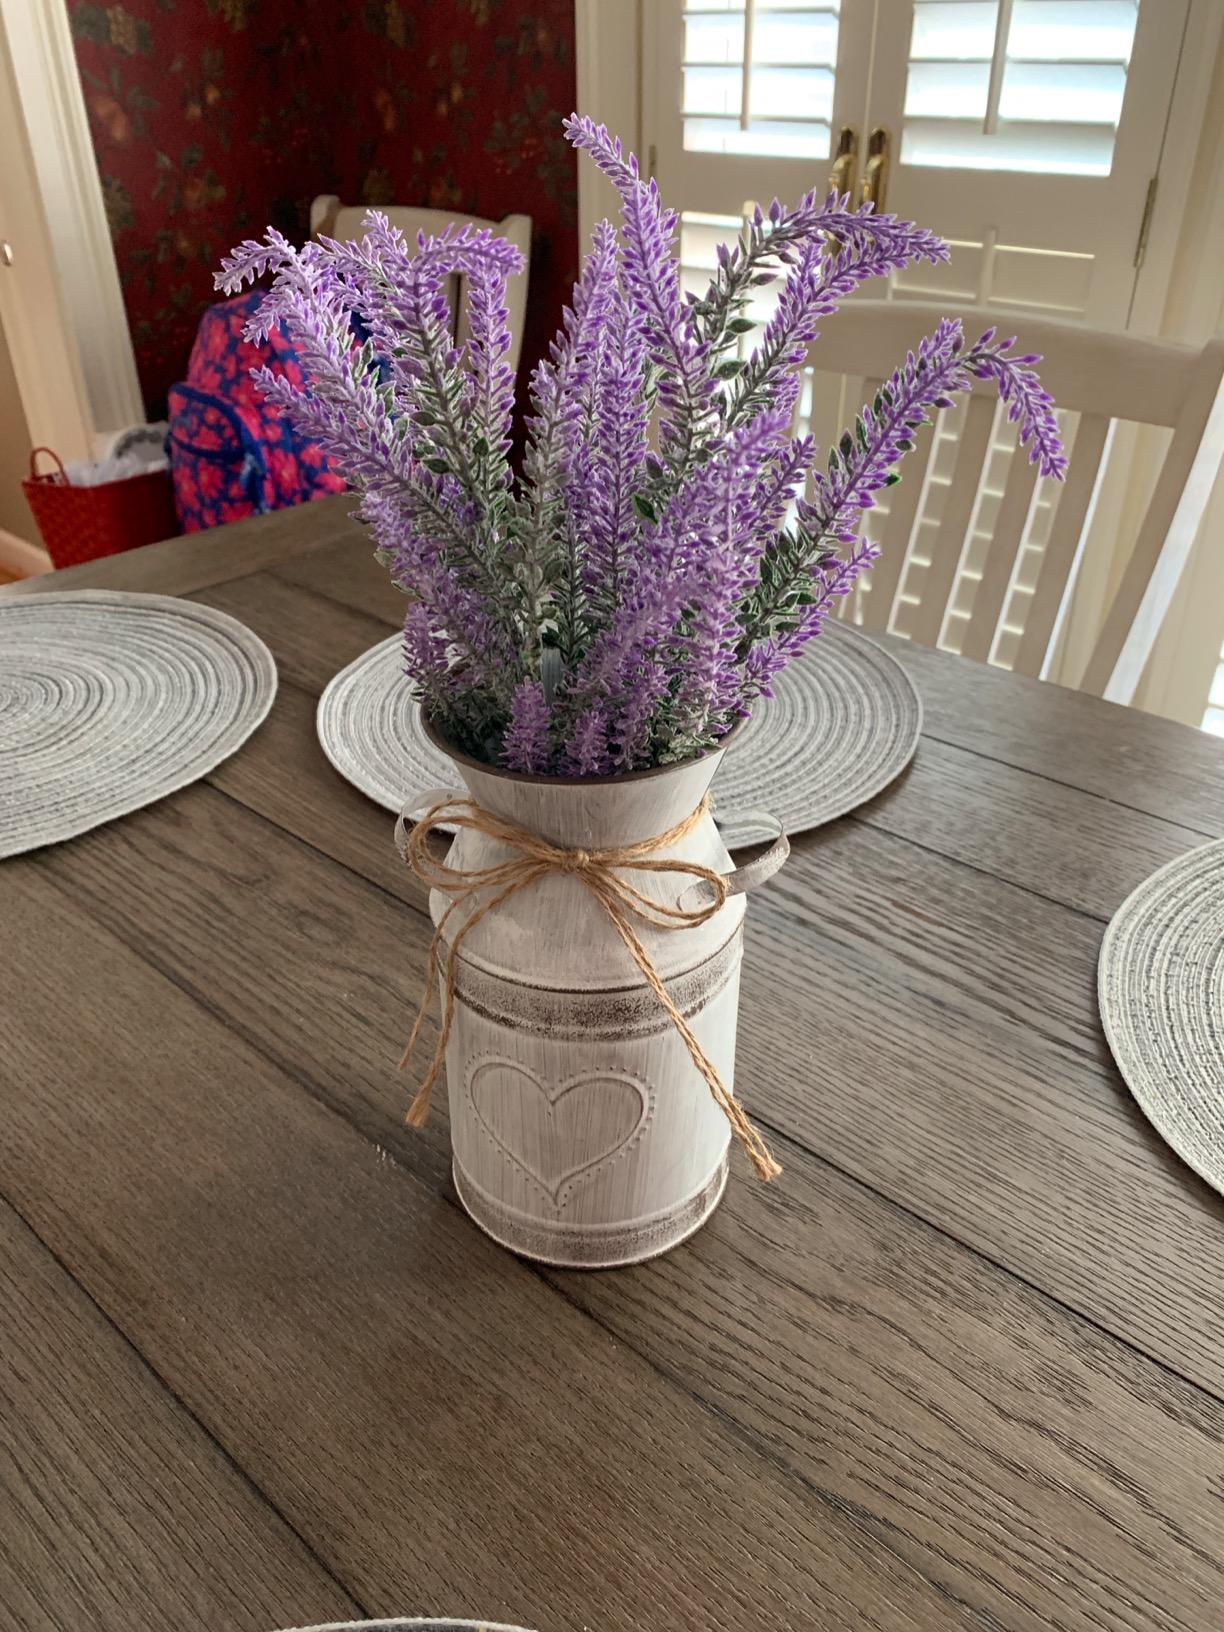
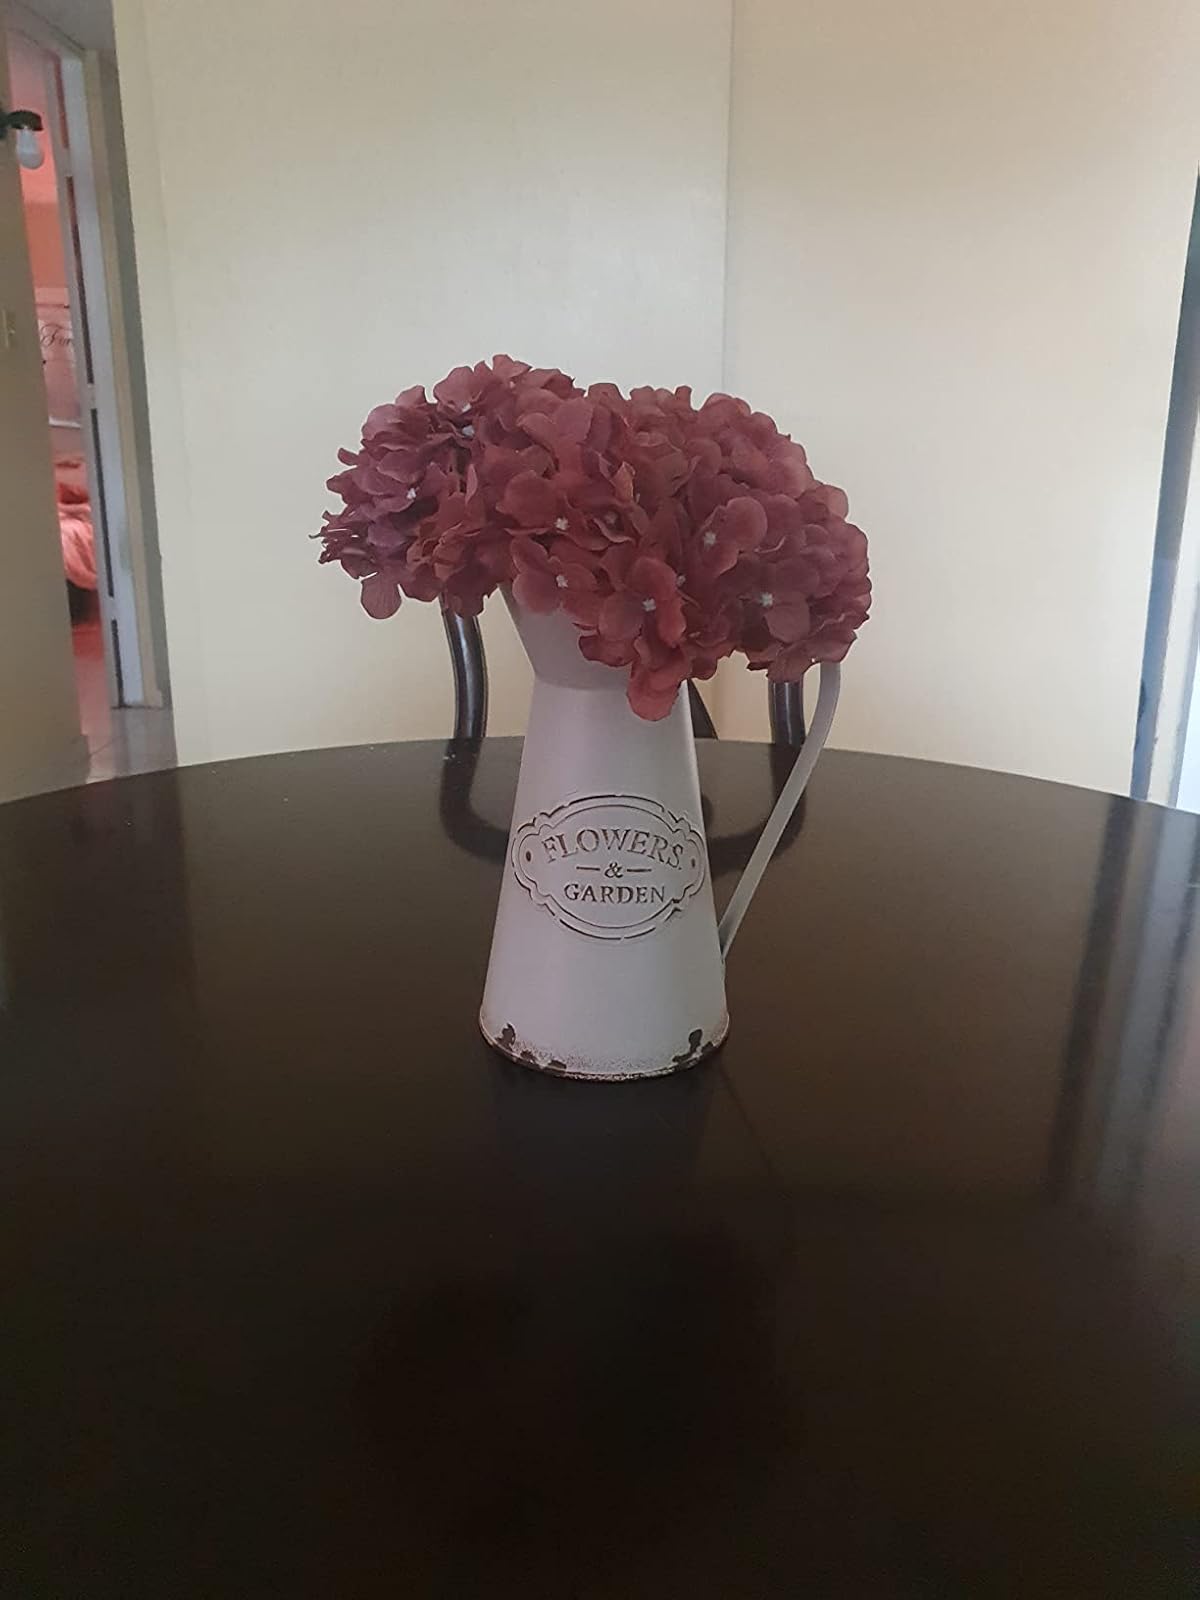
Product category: vase
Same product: no